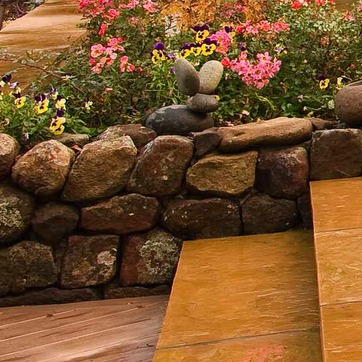
Material: stone